Aldenham School

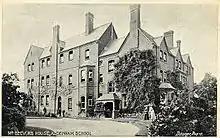
Beevor's House c.1910

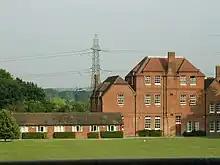
McGill's House

Aldenham School operates a house system, with students divided into six senior houses and two junior houses.